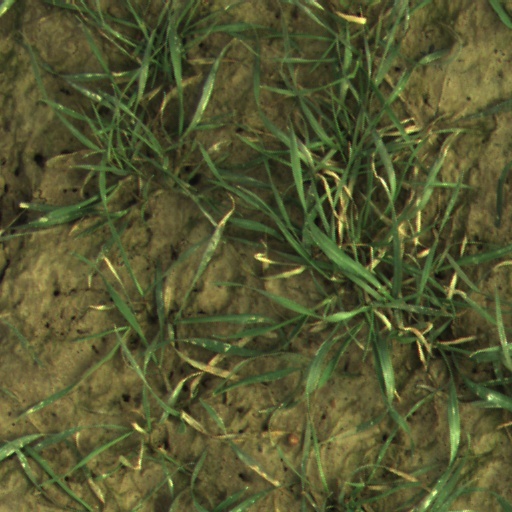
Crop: wheat